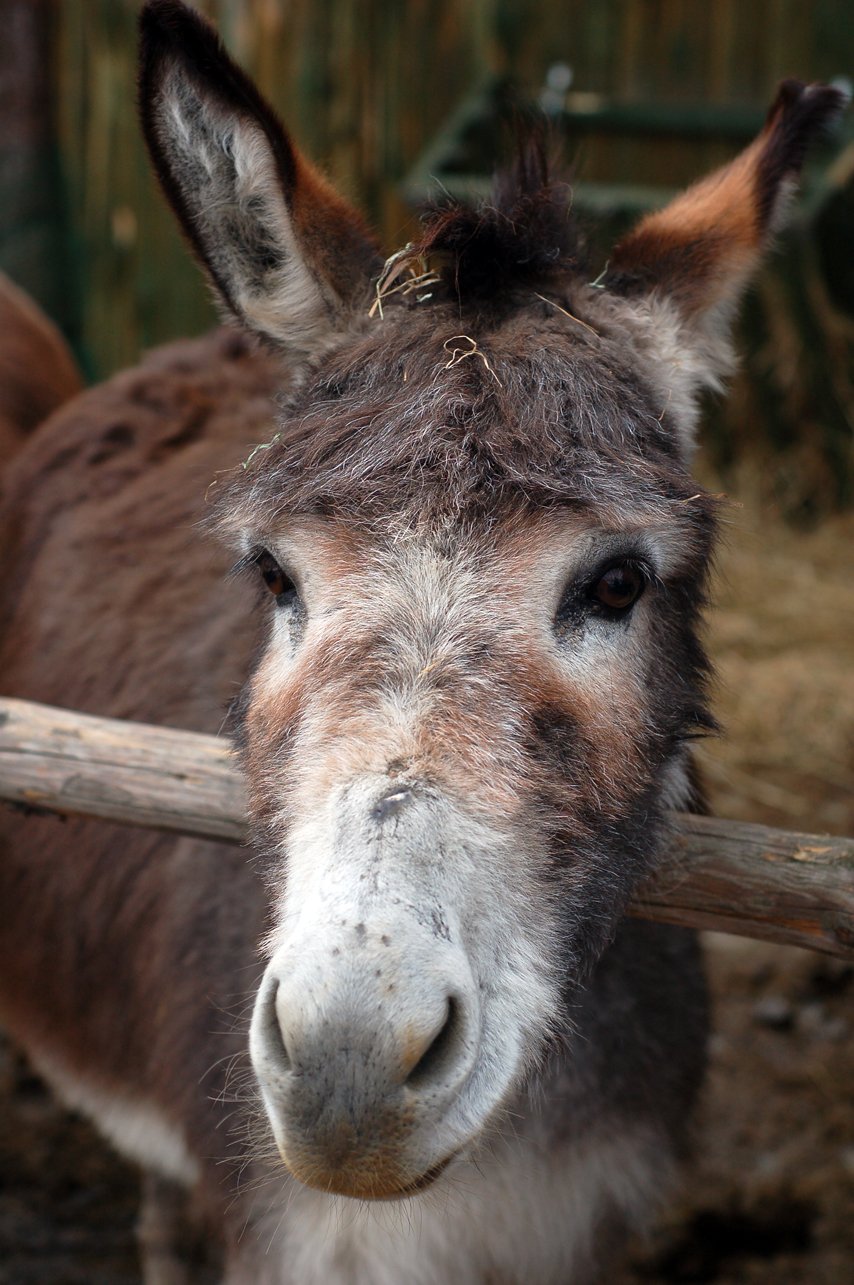
farm, animal, wildlife, zoo, portrait, brown, mammal, mane, fauna, close up, donkey, grey, head, vertebrate, foal, colt, pack animal, horse like mammal, mustang horse